Abraham's Well

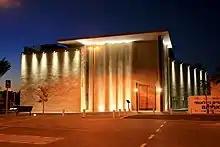
Abraham's Well visitors center, Beersheba

According to the Hebrew Bible, Abraham's well was seized by Abimelech's men (Genesis 21:25), and Isaac’s servants also dug a well at Beersheba (Genesis 26:25).